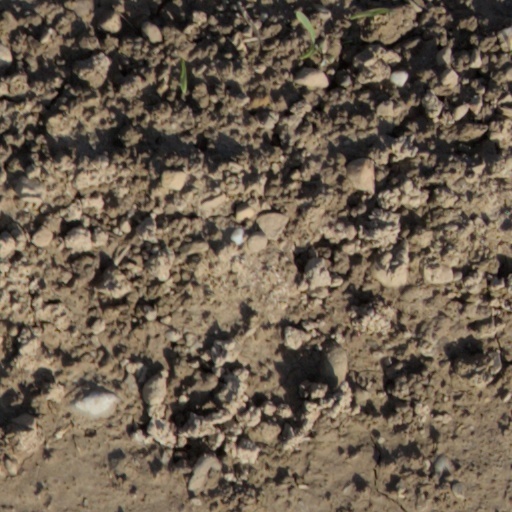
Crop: wheat